Frog

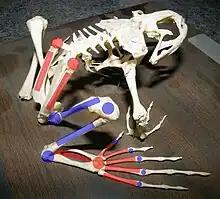
A bullfrog skeleton, showing elongated limb bones and extra joints. Red marks indicate bones which have been substantially elongated in frogs and joints which have become mobile. Blue indicates joints and bones which have not been modified or only somewhat elongated.

Frogs have no tail, except as larvae. Most frogs have long hind legs, elongated ankle bones, webbed toes, no claws, large eyes, and either smooth or warty skin. They have short vertebral columns, with no more than 10 free vertebrae and fused tailbones (urostyle or coccyx). Frogs range in size from a snout–vent length of (the "Paedophryne amauensis" of Papua New Guinea) to about (the goliath frog ("Conraua goliath") of central Africa, which is about ). Some extinct prehistoric species were even larger.